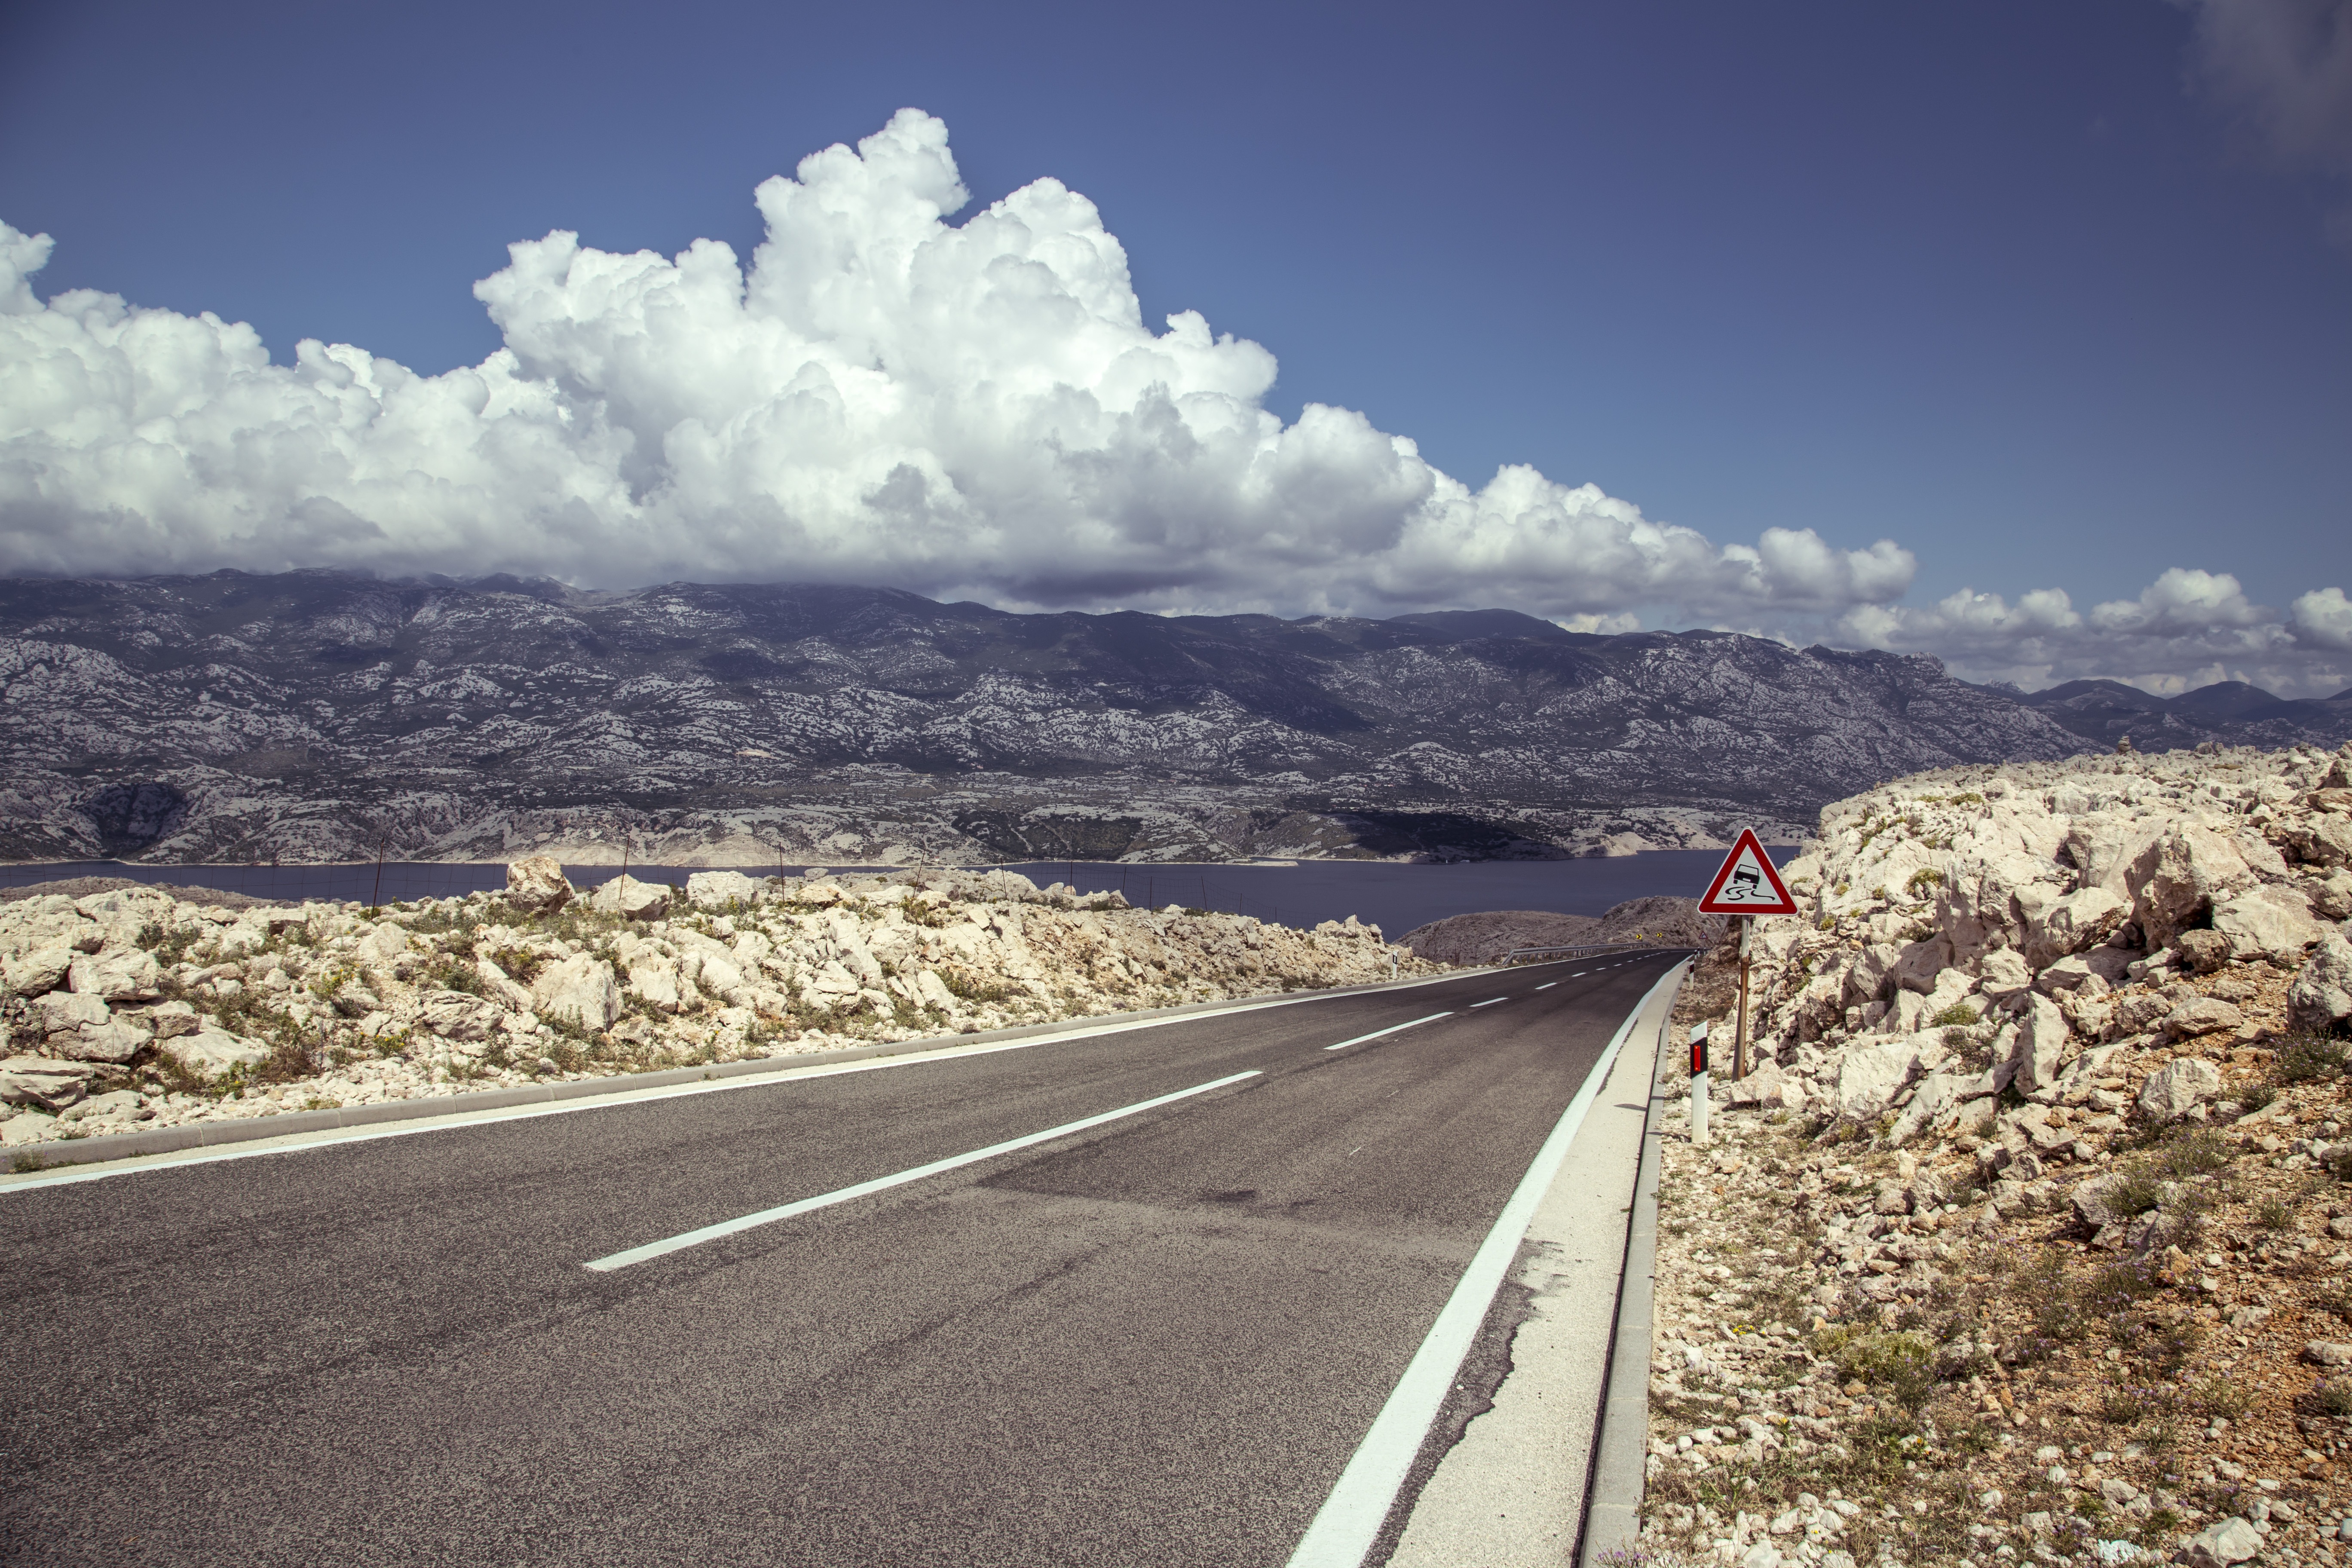
landscape, sea, horizon, mountain, snow, cloud, road, hill, highway, valley, mountain range, road trip, rocks, clouds, infrastructure, pag, mountain pass, mountainous landforms